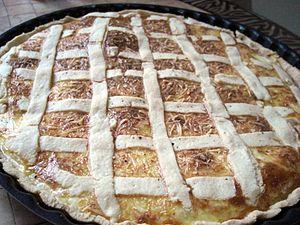
Quiche lorraine.
La quiche lorraine est une variante de quiche / tarte salée de la cuisine lorraine et de la cuisine française, à base de pâte brisée ou de pâte feuilletée, de migaine d'œufs, de crème fraîche et de lardons.
Le tourisme en Meurthe-et-Moselle fait partie d'une des principales activités économiques du département et se décline en plusieurs genres.